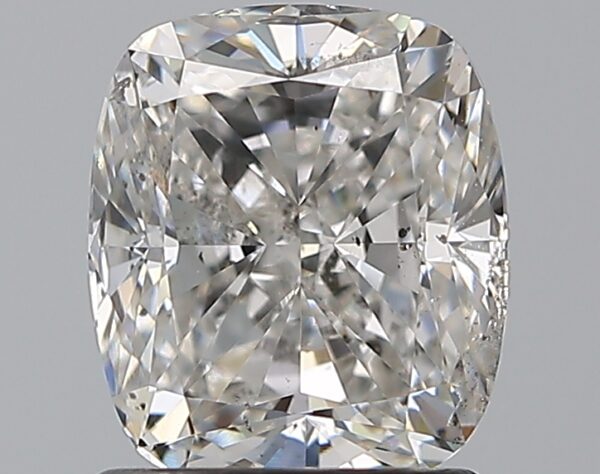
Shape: cushion
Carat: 1.51
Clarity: SI1
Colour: F
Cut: EX
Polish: EX
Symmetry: EX
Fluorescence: N
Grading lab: GIA
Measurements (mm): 6.99 x 6.09 x 4.24